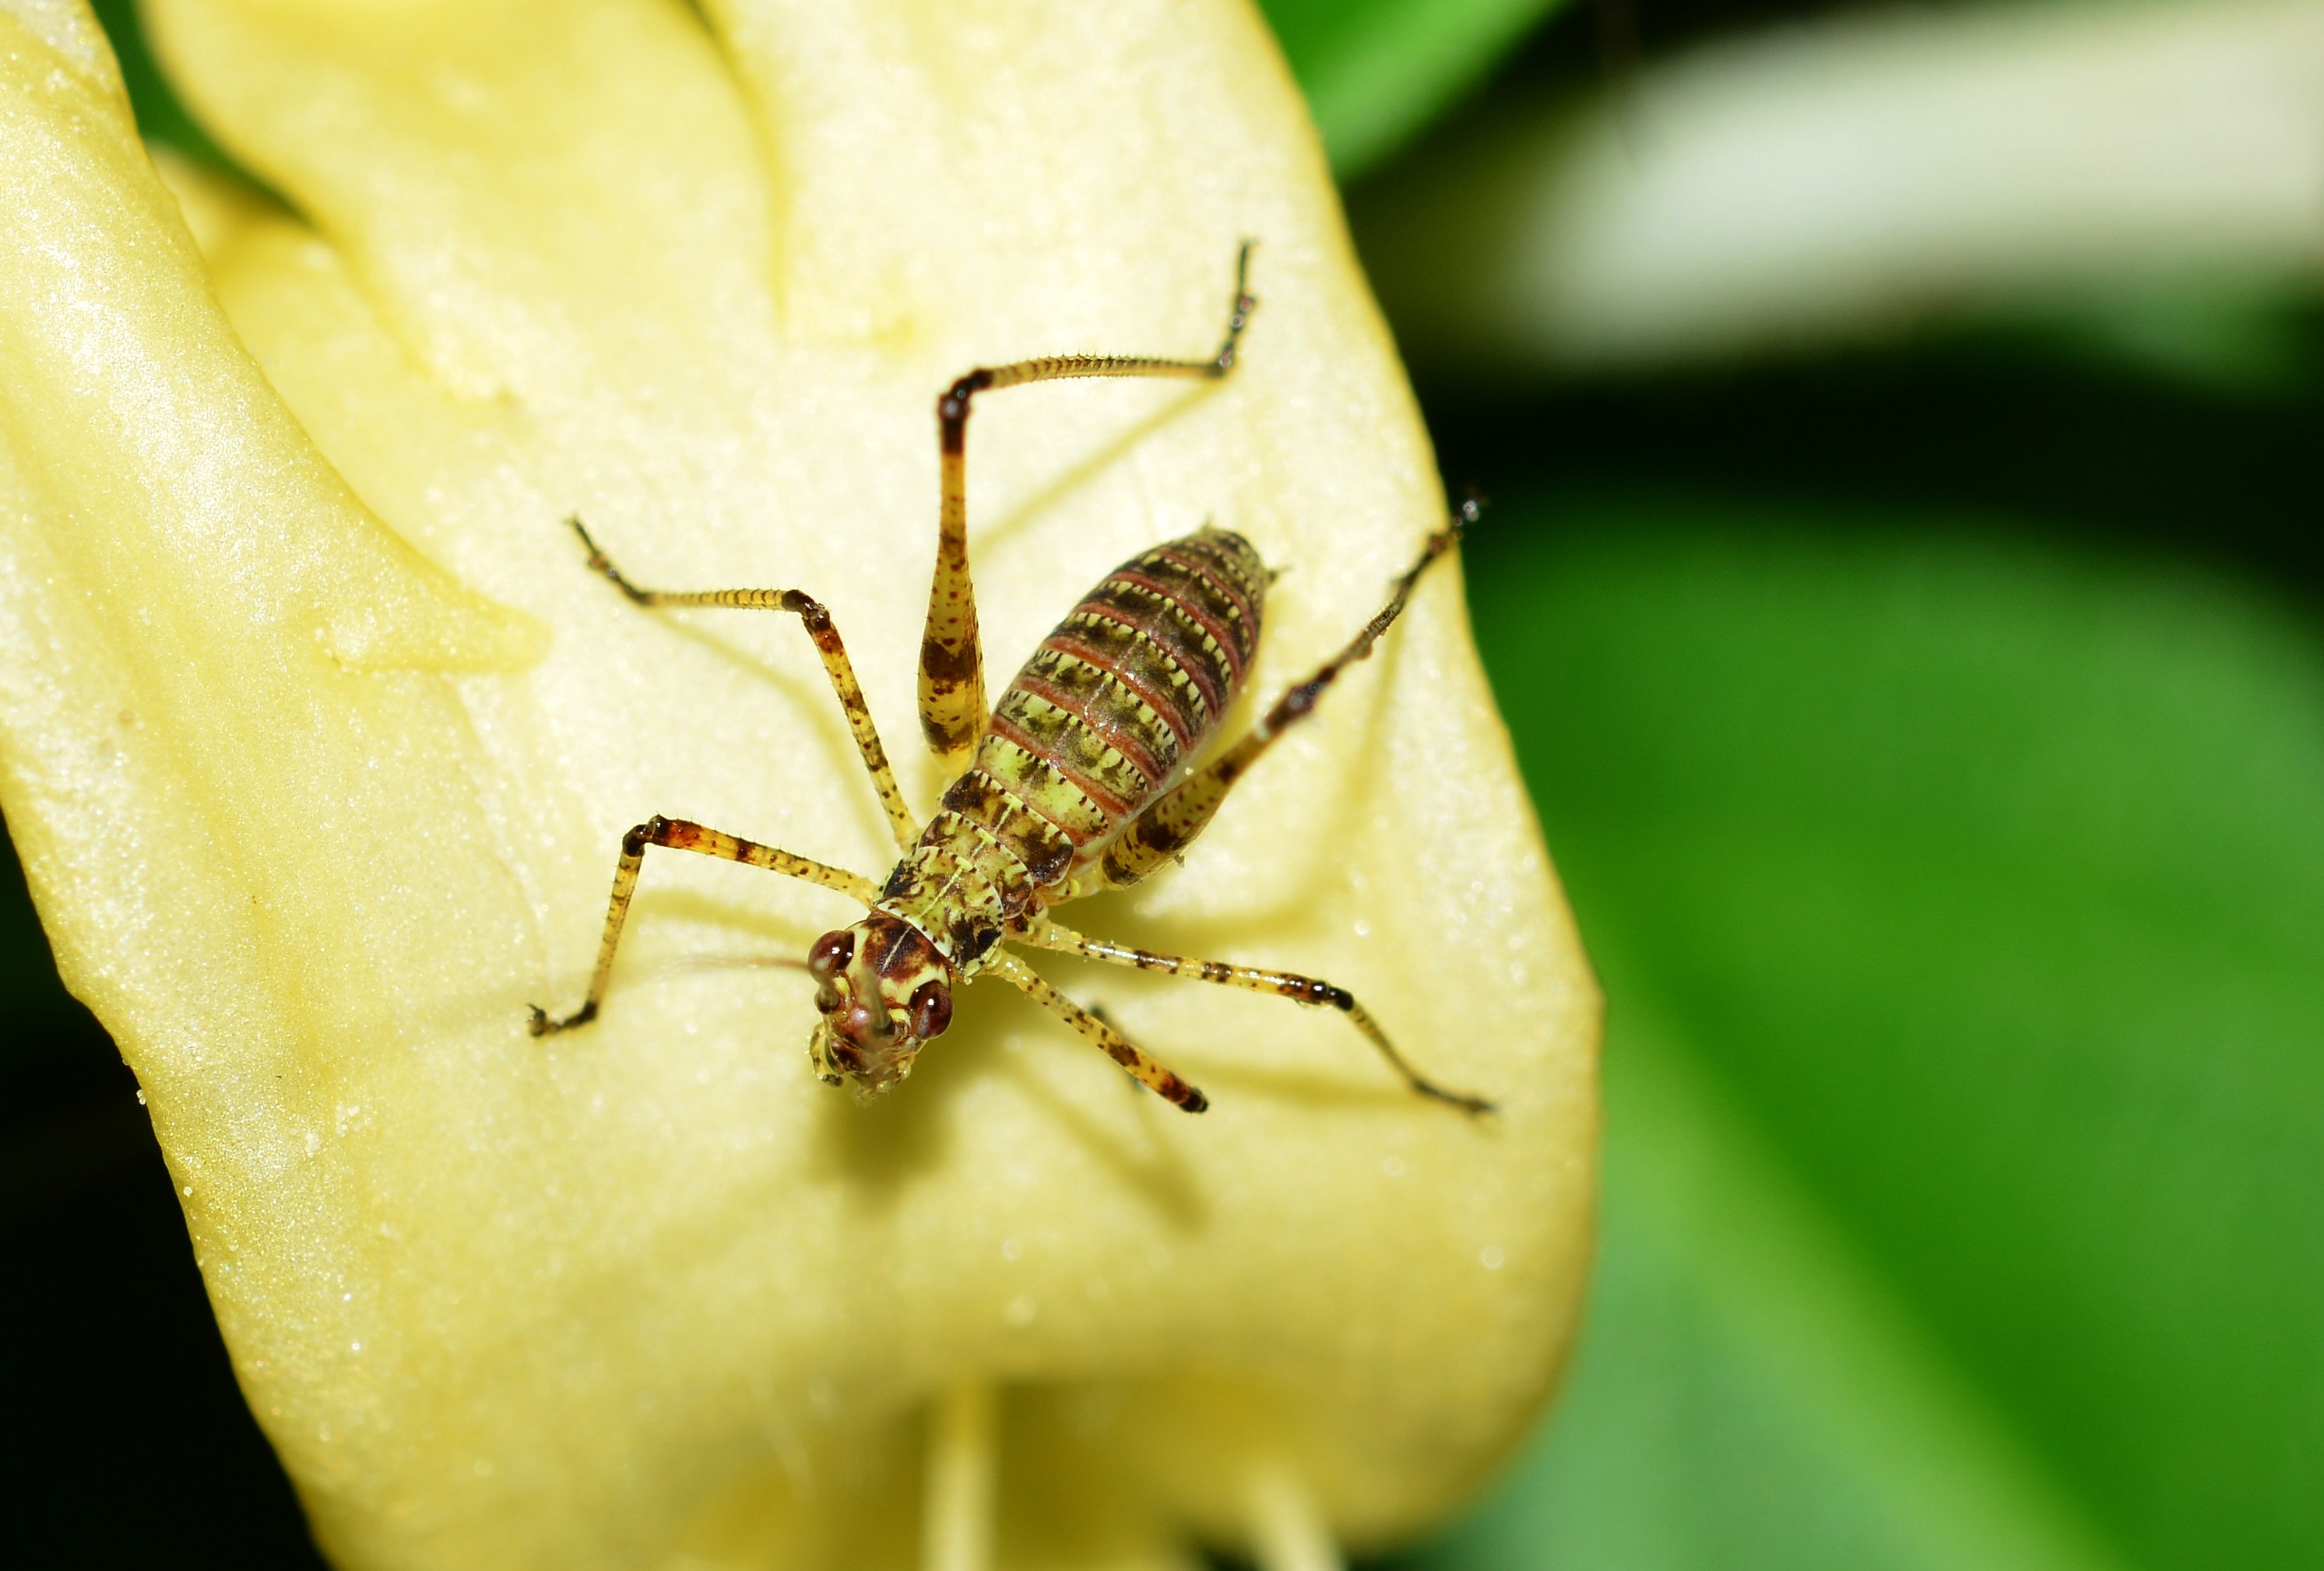
nature, photography, leaf, flower, green, insect, botany, yellow, flora, fauna, invertebrate, close up, insects, grillo, grasshoppers, macro photography, arthropod, leaf beetle, plant stem, membrane winged insect